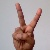
The image shows a hand gesture representing the letter 'V' in Indian Sign Language.